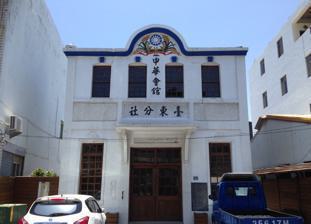
Building: Taitung Chinese Association
Country: Taiwan
Year built: 1927
Buildings and structures in Taitung City, Taitung County, Taiwan Taitung Chinese Association 中華會館臺東分社 Formation 1927 Headquarters Taitung City , Taitung County , Taiwan Coordinates 22°45′13.9″N 121°9′20.2″E / 22.753861°N 121.155611°E / 22.753861; 121.155611 The Taitung Chinese Association ( traditional Chinese : 中華會館臺東分社會 ; simplified Chinese : 中华会馆台东分社会 ; pinyin : Zhōnghuá Huìguǎn Táidōng Fēn Shèhuì ) is an assembly hall in Taitung City , Taitung County , Taiwan . History The association building was built in 1927 during the Japanese rule of Taiwan as the means for the Overseas Chinese to gather and assemble due to the fact that Taiwan was not part of China at that time. During the Second Sino-Japanese War in 1937, the Japanese government launched the Japanization towards the Chinese people in Taiwan, which also resulted in the eviction of the association from the building in 1938. In 1938-1945, the building was used by the Xinmin Society ( Chinese : 中华民国新民会 ), a pro-Japanese organization based in Peking . After the handover of Taiwan from Japan to the Republic of China in 1945, the society was disbanded. The building was left unused until it was finally restored to its current condition and opened during the Retrocession Day commemoration in 1986. References